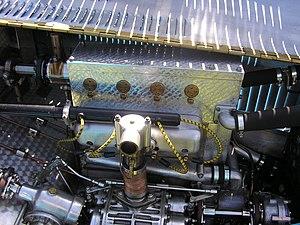
Les succès en course de Bugatti s’étalent essentiellement de fin 1925 à 1939, avec divers modèles.